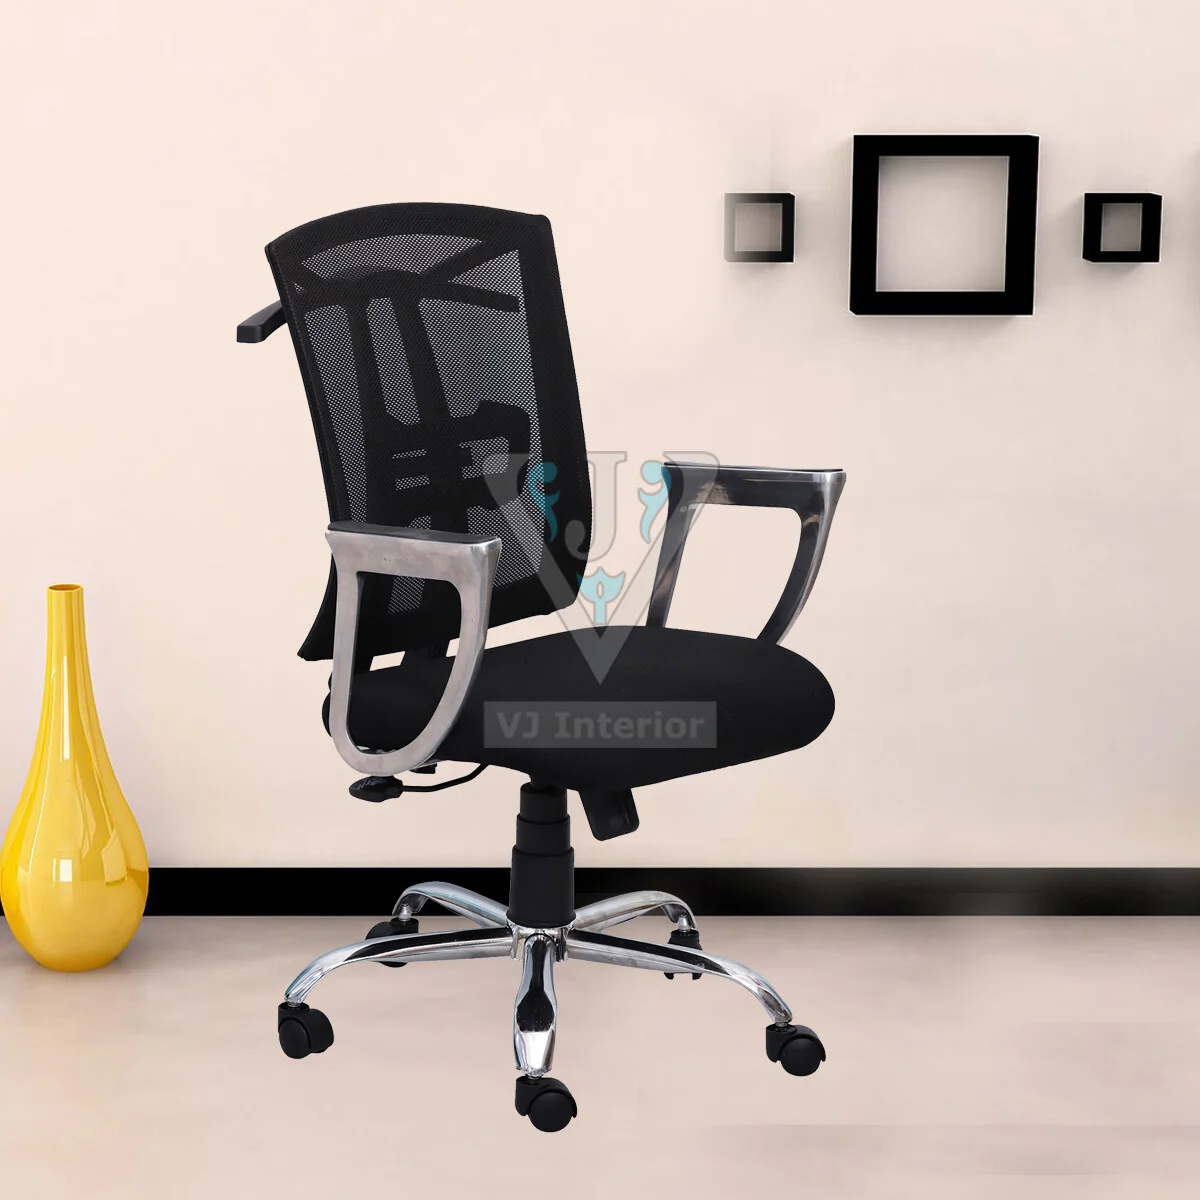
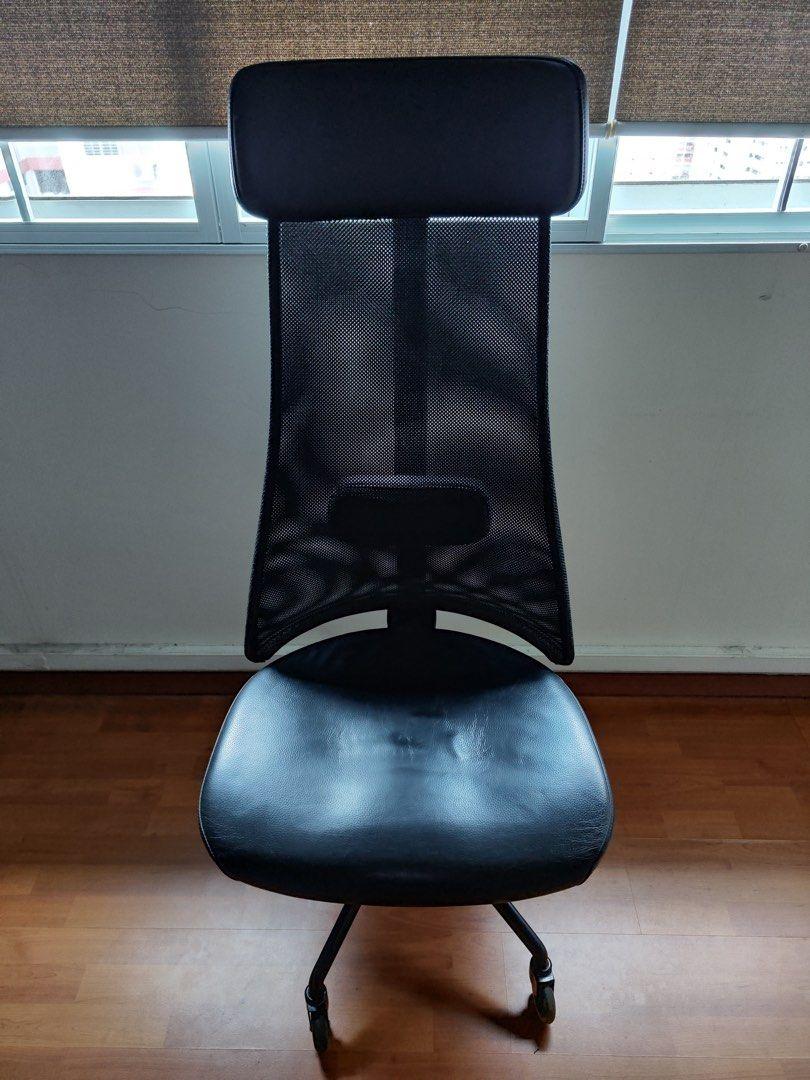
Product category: items_chair
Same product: no